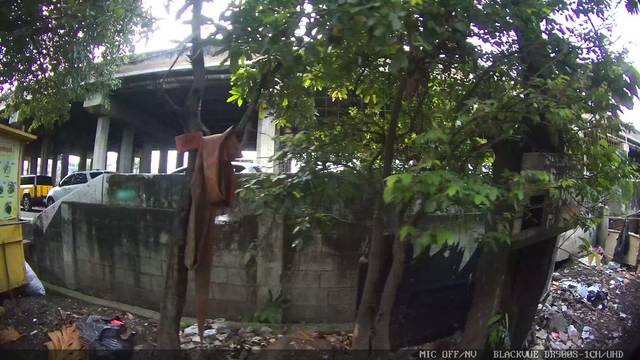
Region: Indonesia
Coordinates: -6.131, 106.805